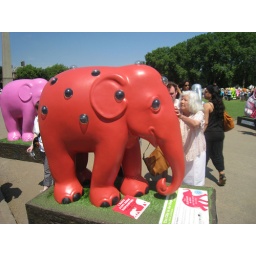
This elephant had a series of glass hemispherical 'windows' which showed views of a cityscape inside populated by miniature elephants